Franco-Persian alliance

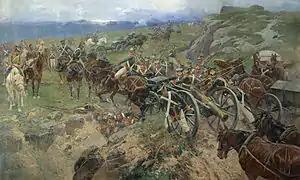
An episode of the 1804–1813 Russo-Persian war.

Meanwhile, a Russo-Persian war raged on despite France and Russia's efforts to try to reach a settlement between Russia and Persia. In 1812 Persia had to face a major defeat against Russia at the Battle of Aslandoz, forcing the Shah to negotiate the Treaty of Gulistan, on 12 October 1813, which resulted in huge territorial (and eventually irrevocable) integral territorial losses for Iran in its territories in the Caucasus region, comprising modern-day Georgia, Dagestan, and most of the contemporary Republic of Azerbaijan, per the Treaty of Gulistan of 1813.